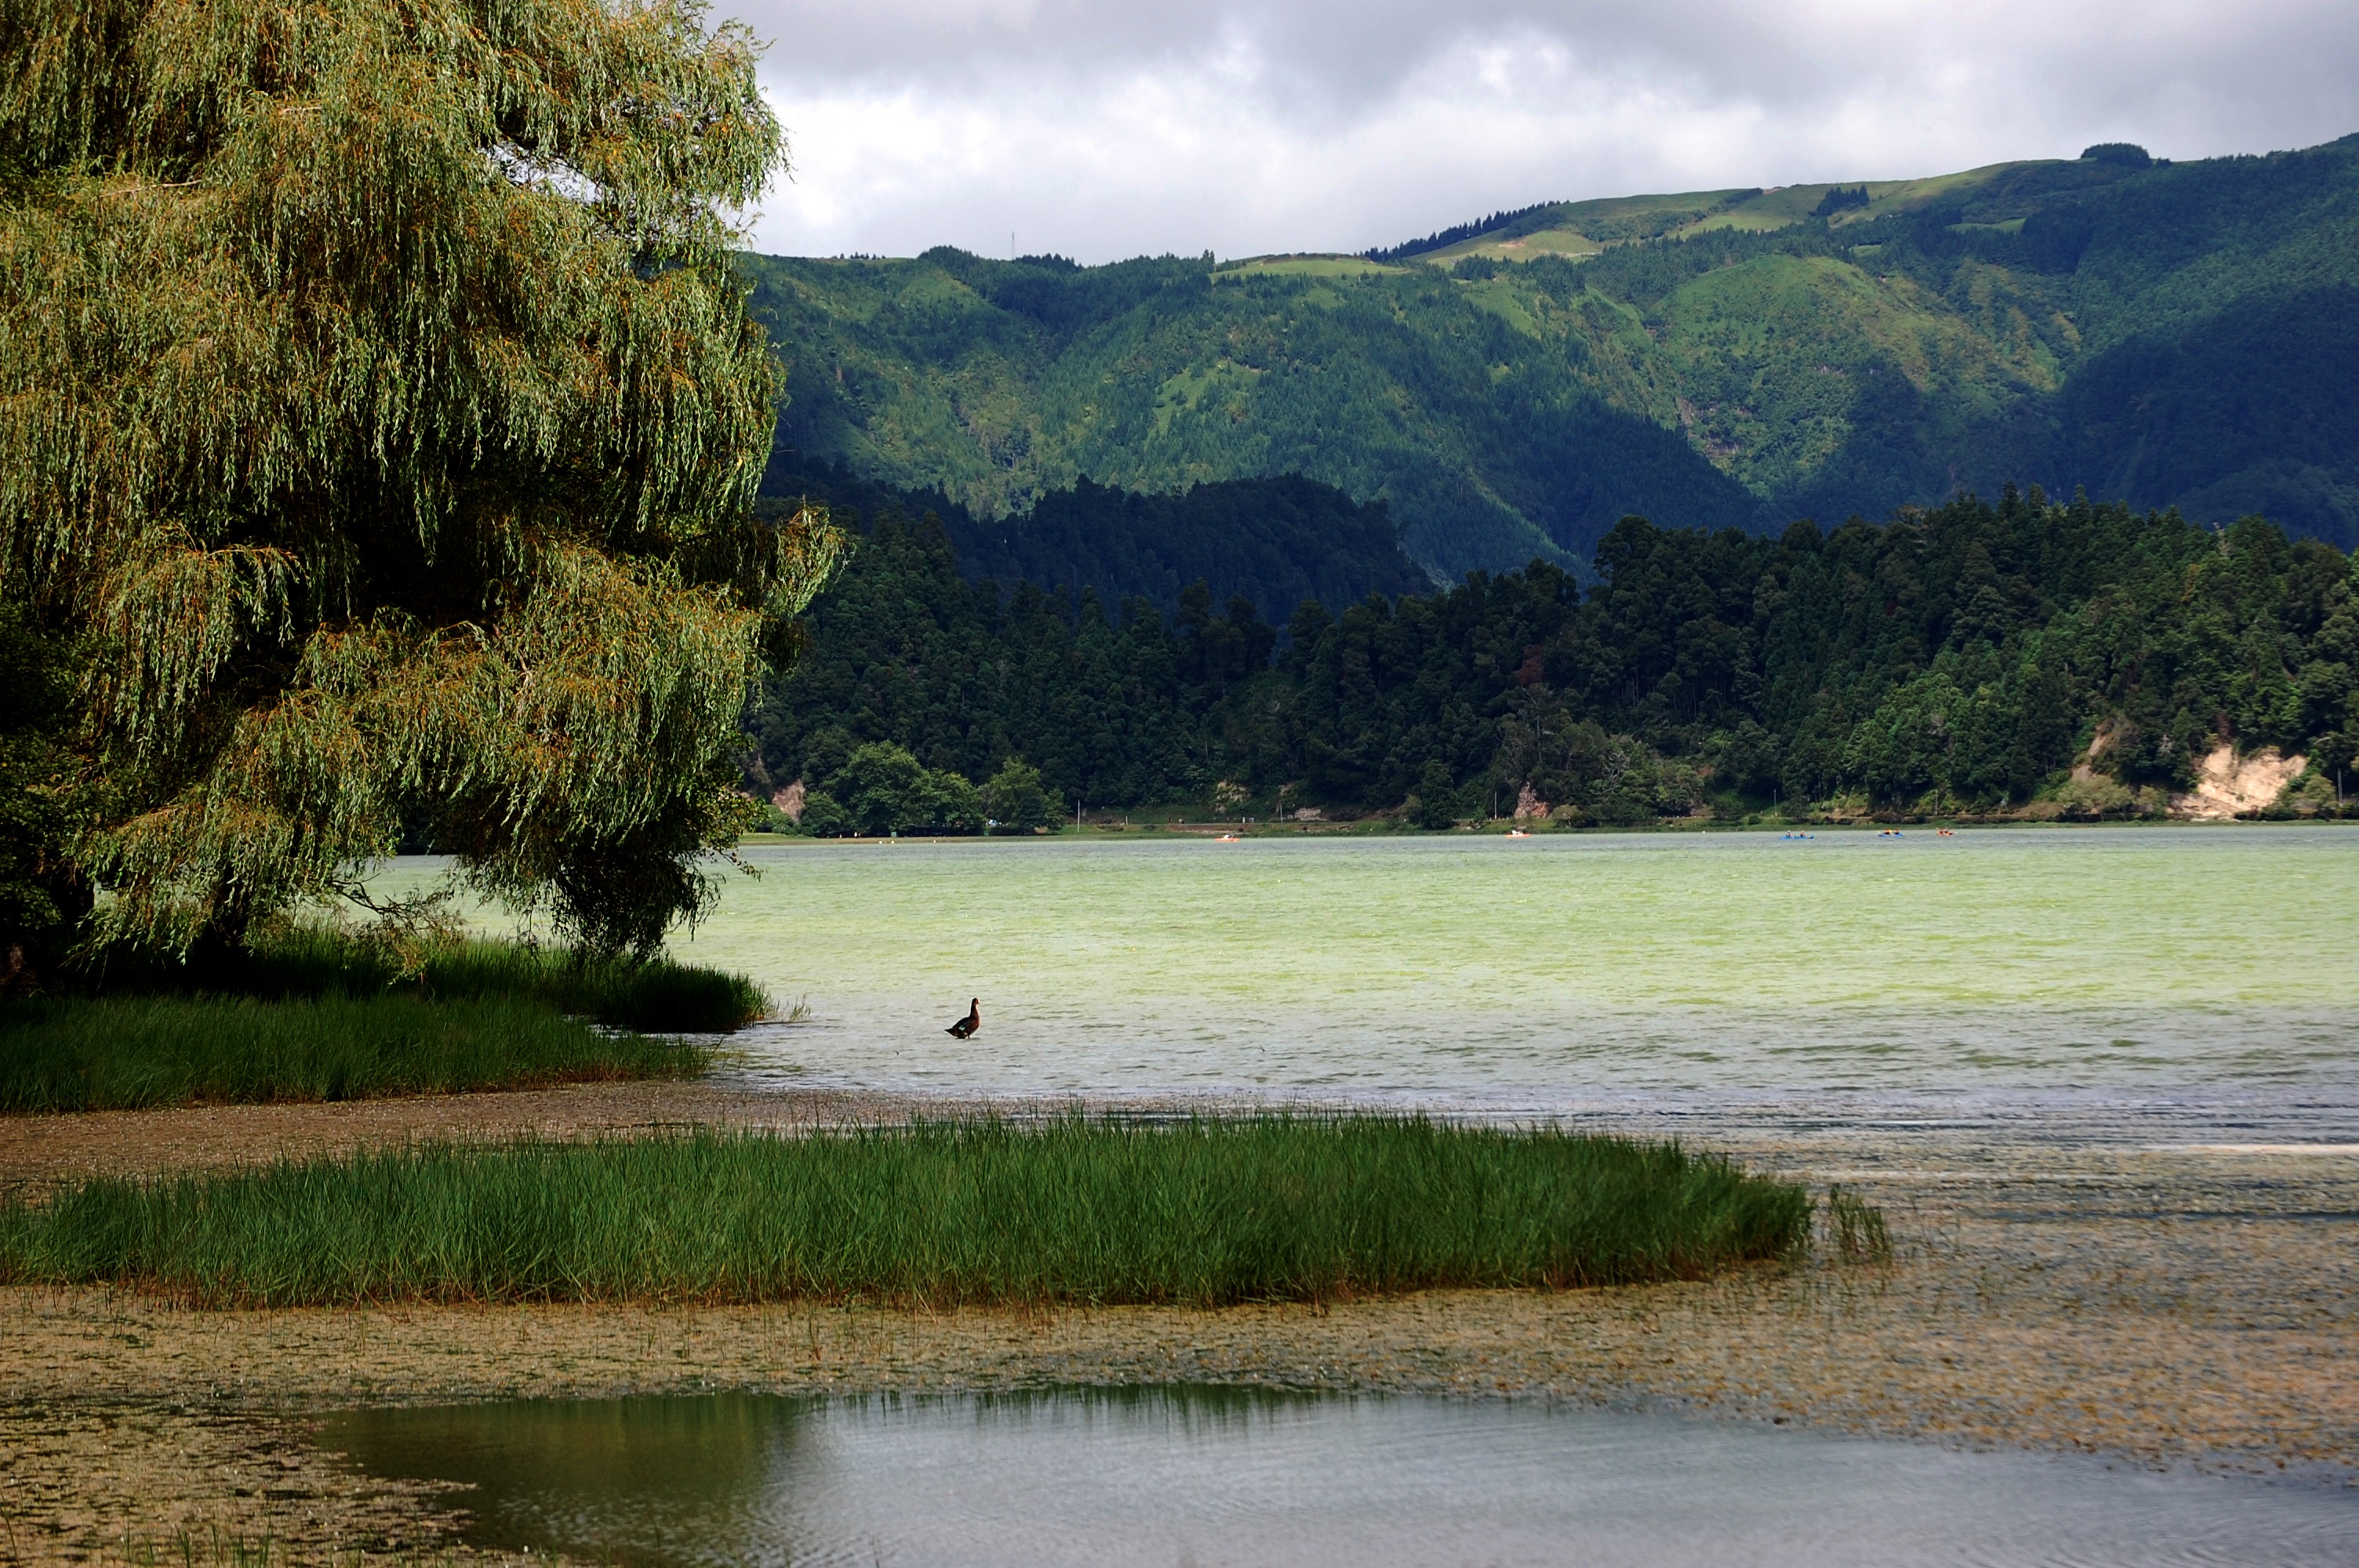
landscape, tree, water, nature, outdoor, marsh, wilderness, mountain, lake, river, travel, pond, green, reflection, scenic, island, reservoir, tourism, body of water, wetland, portugal, habitat, loch, destination, rural area, azores, geographical feature